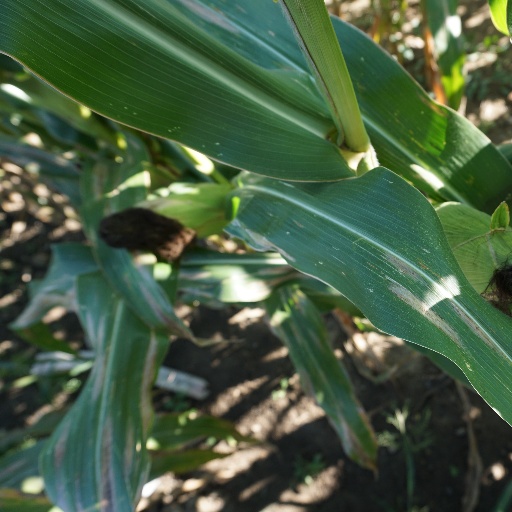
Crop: maize; corn